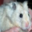
Label: hamster